Edith Minturn Stokes

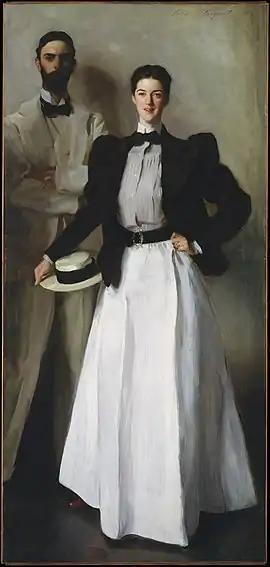
"Mr. and Mrs. I. N. Phelps Stokes", by John Singer Sargent, 1897)

She was the President of the New York Kindergarten Association, ran a sewing school for immigrant women, and was a benefactor of St. George's Church in New York City.